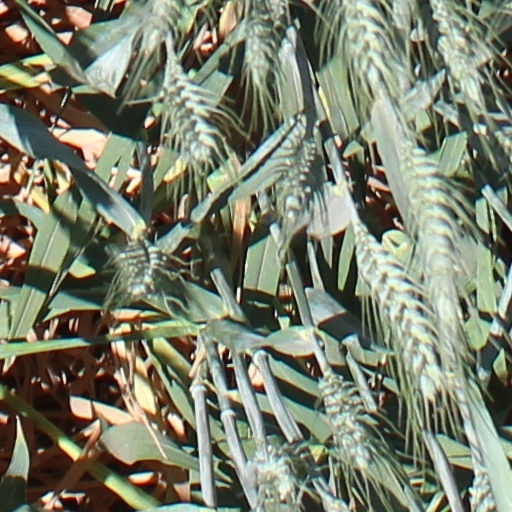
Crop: wheat